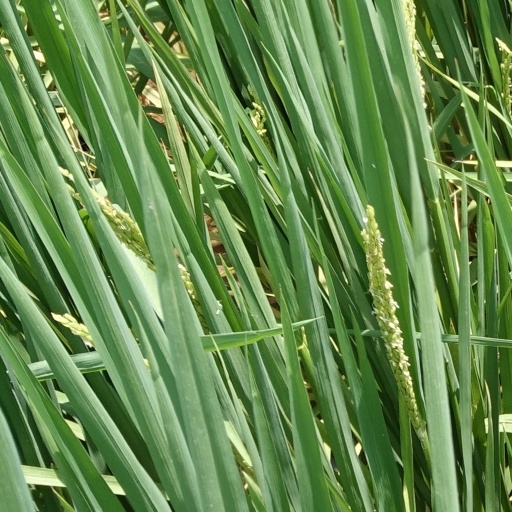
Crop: rice